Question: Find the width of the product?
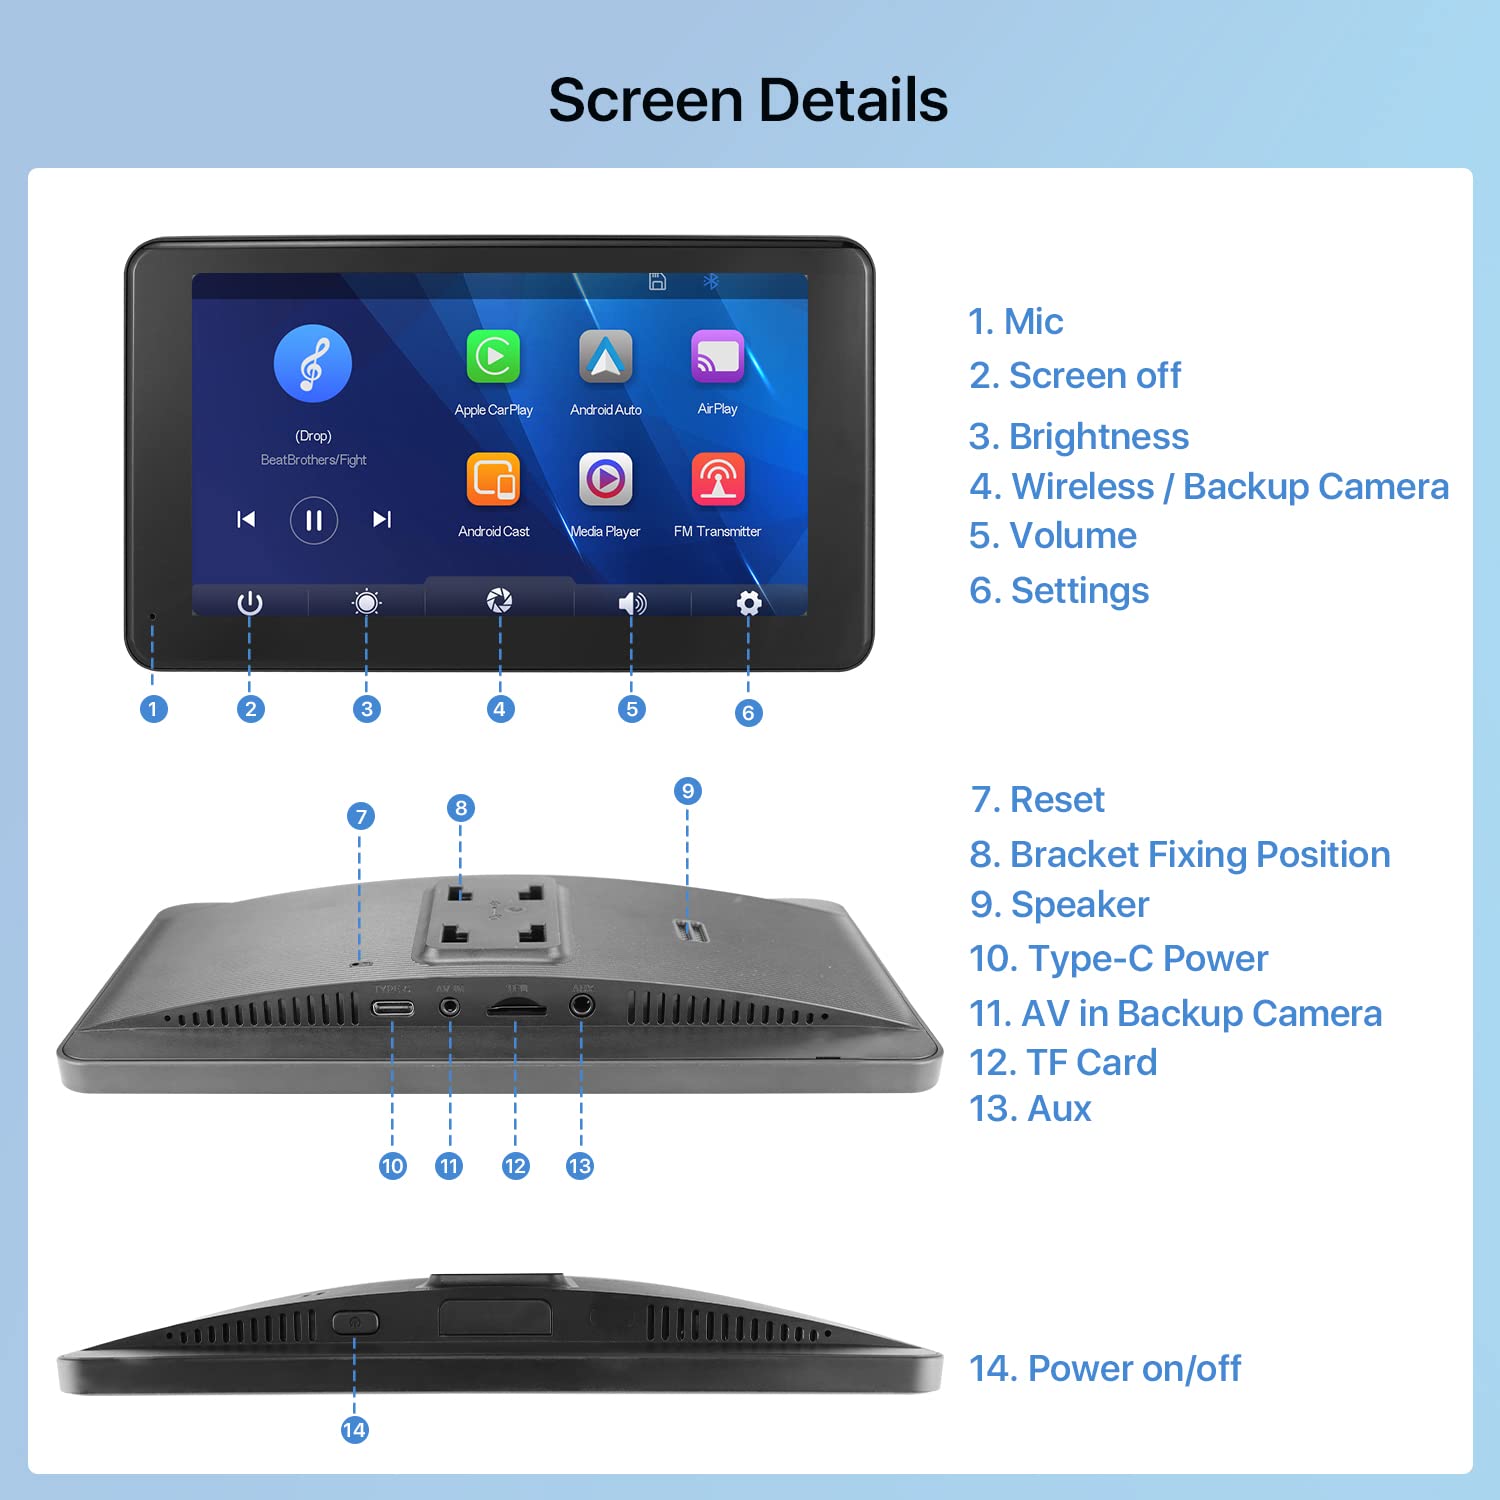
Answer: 14.0 inch